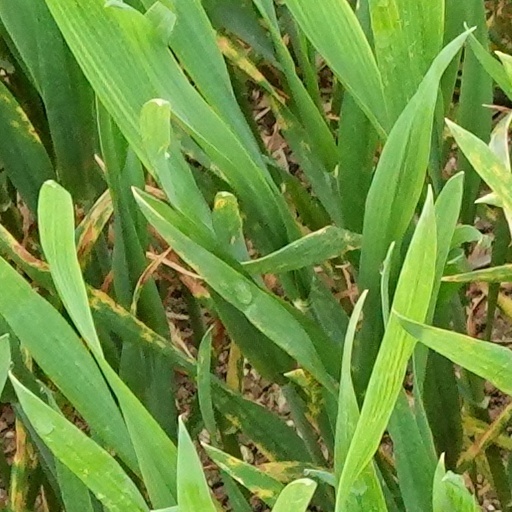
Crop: wheat